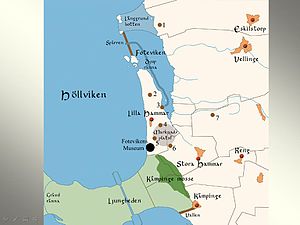
Foteviken
Et kort over området med Fotevik, Höllviken, Fotevikens museum og Hammarsnäset. Slaget skal være foregået omtrent hvor museet nu ligger eller lidt længere mod syd. Spærringen til Fotevik ses også på kortet.
Foteviken er en bugt i det sydvestlige Skåne, i den sydlige del af Øresund nordøst for Höllviken.